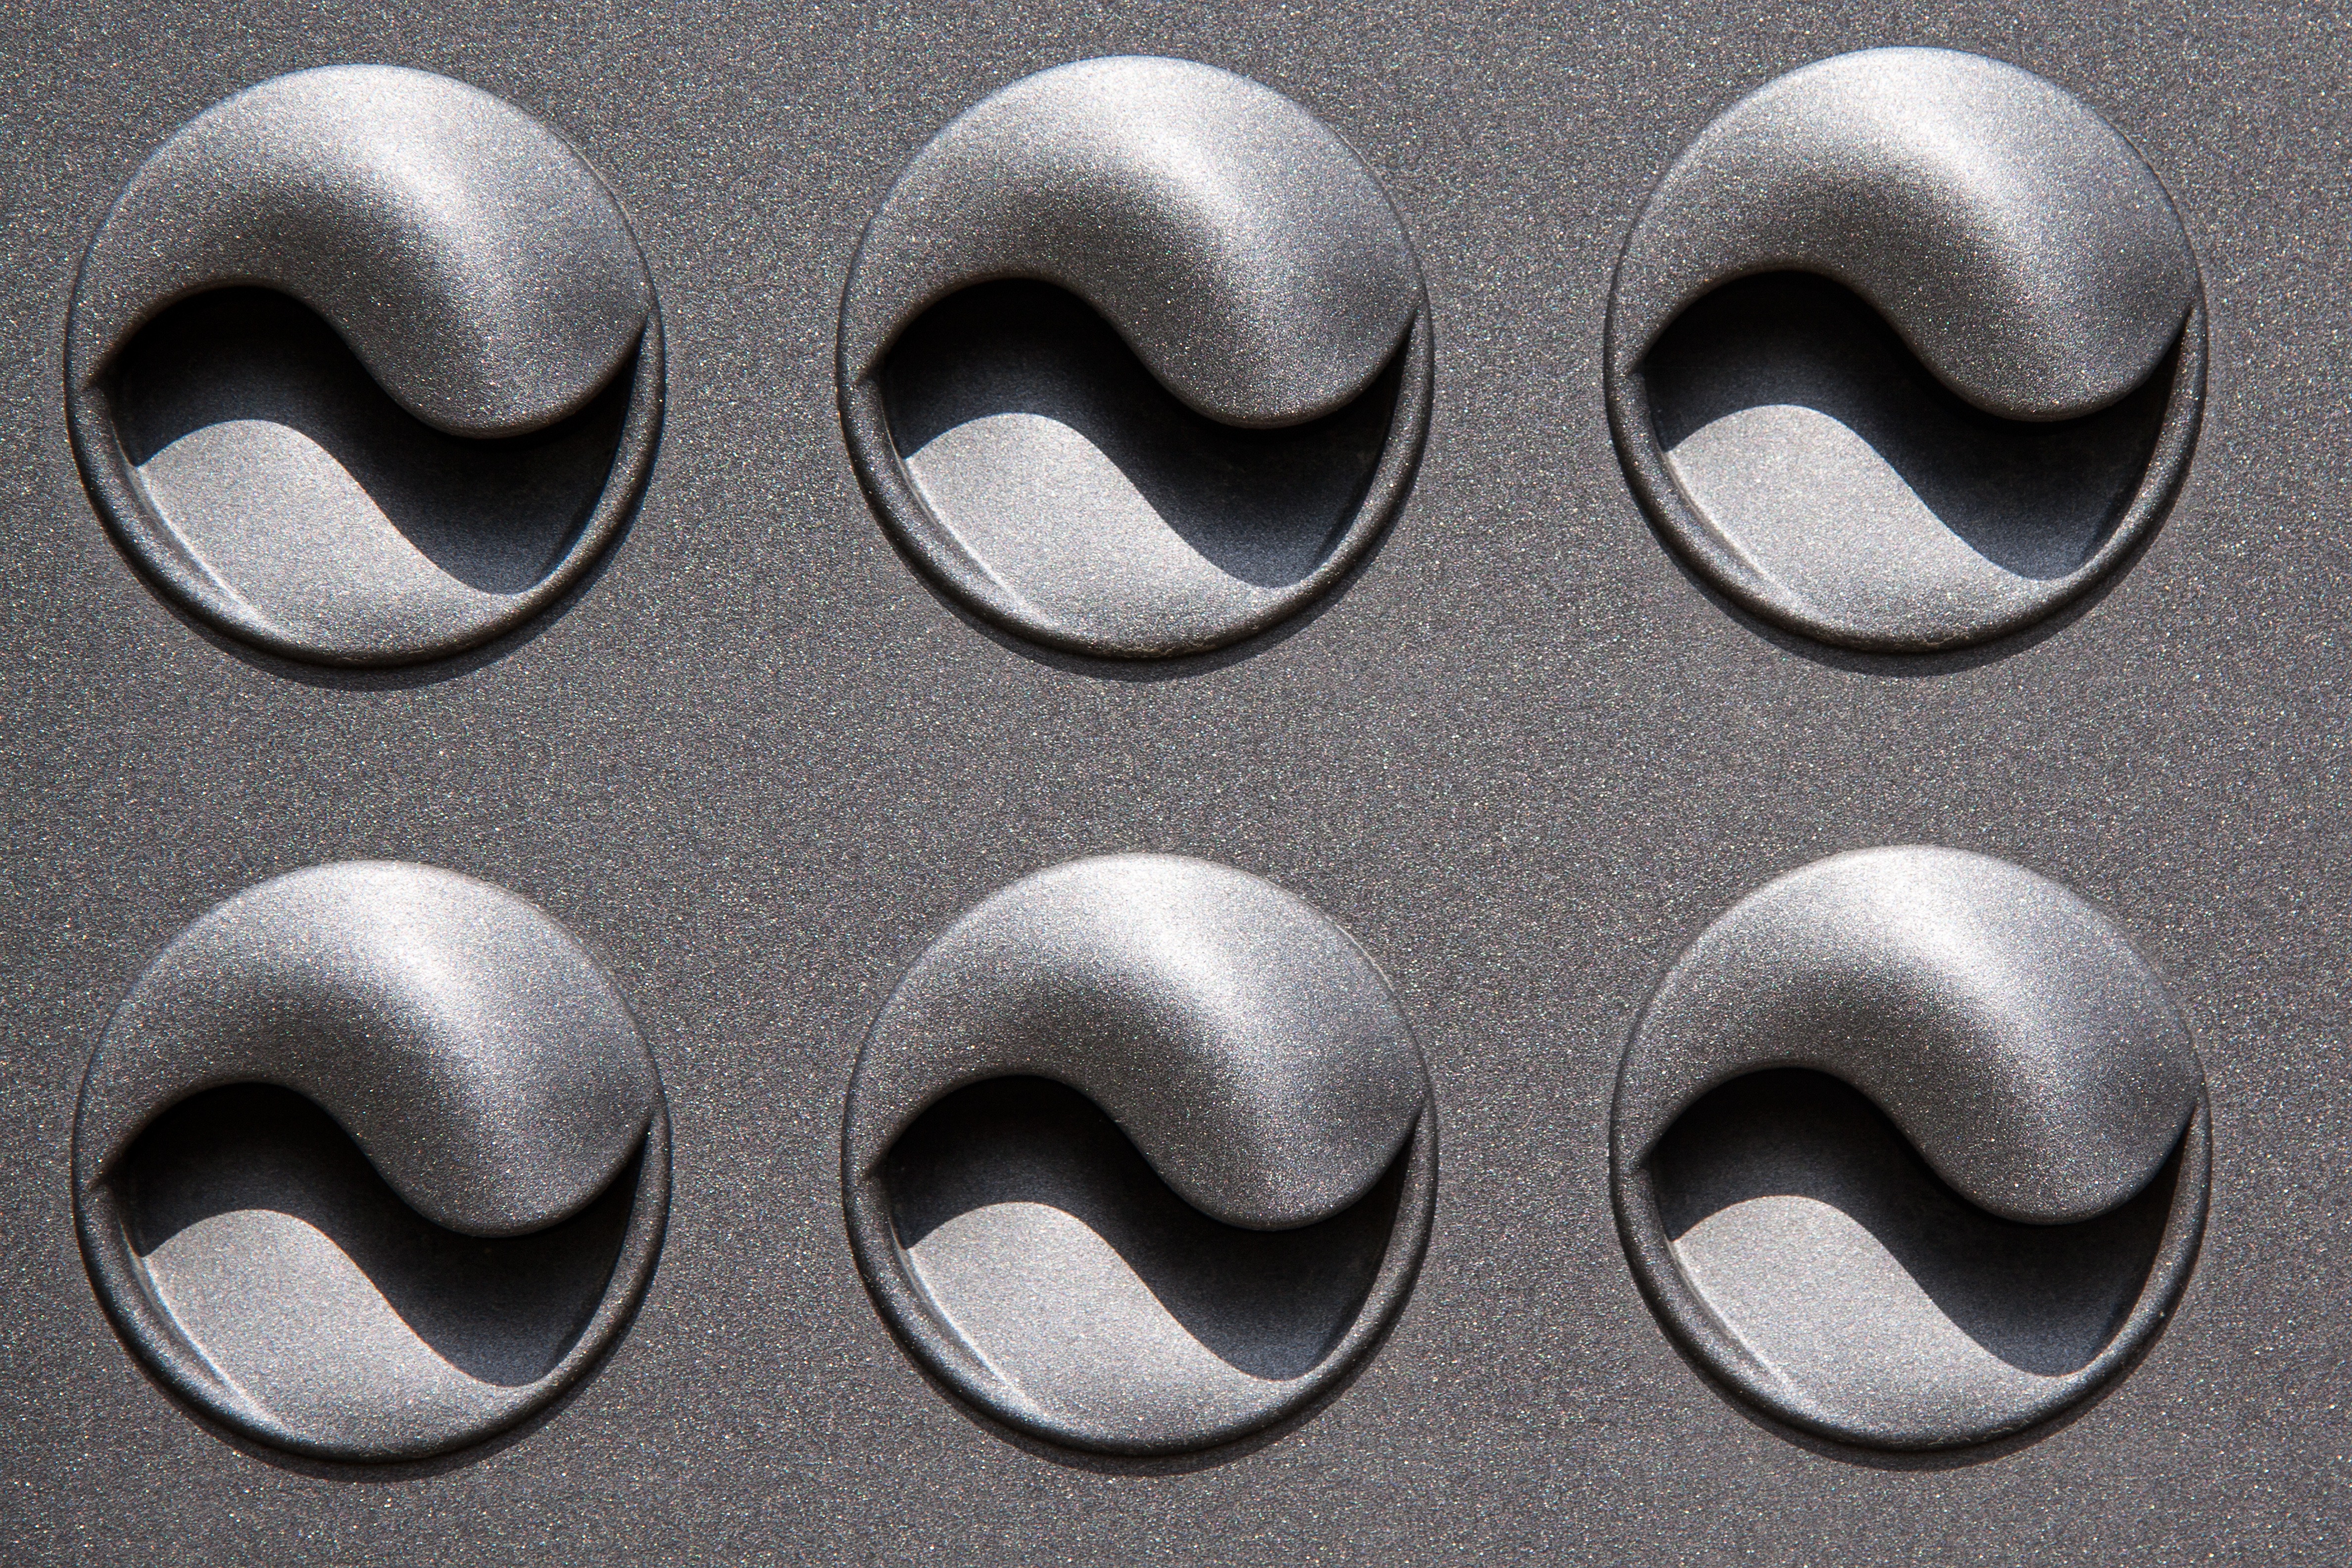
number, metal, ear, circle, human body, silver, organ, about, air vents, ranking, macho, yin and yang